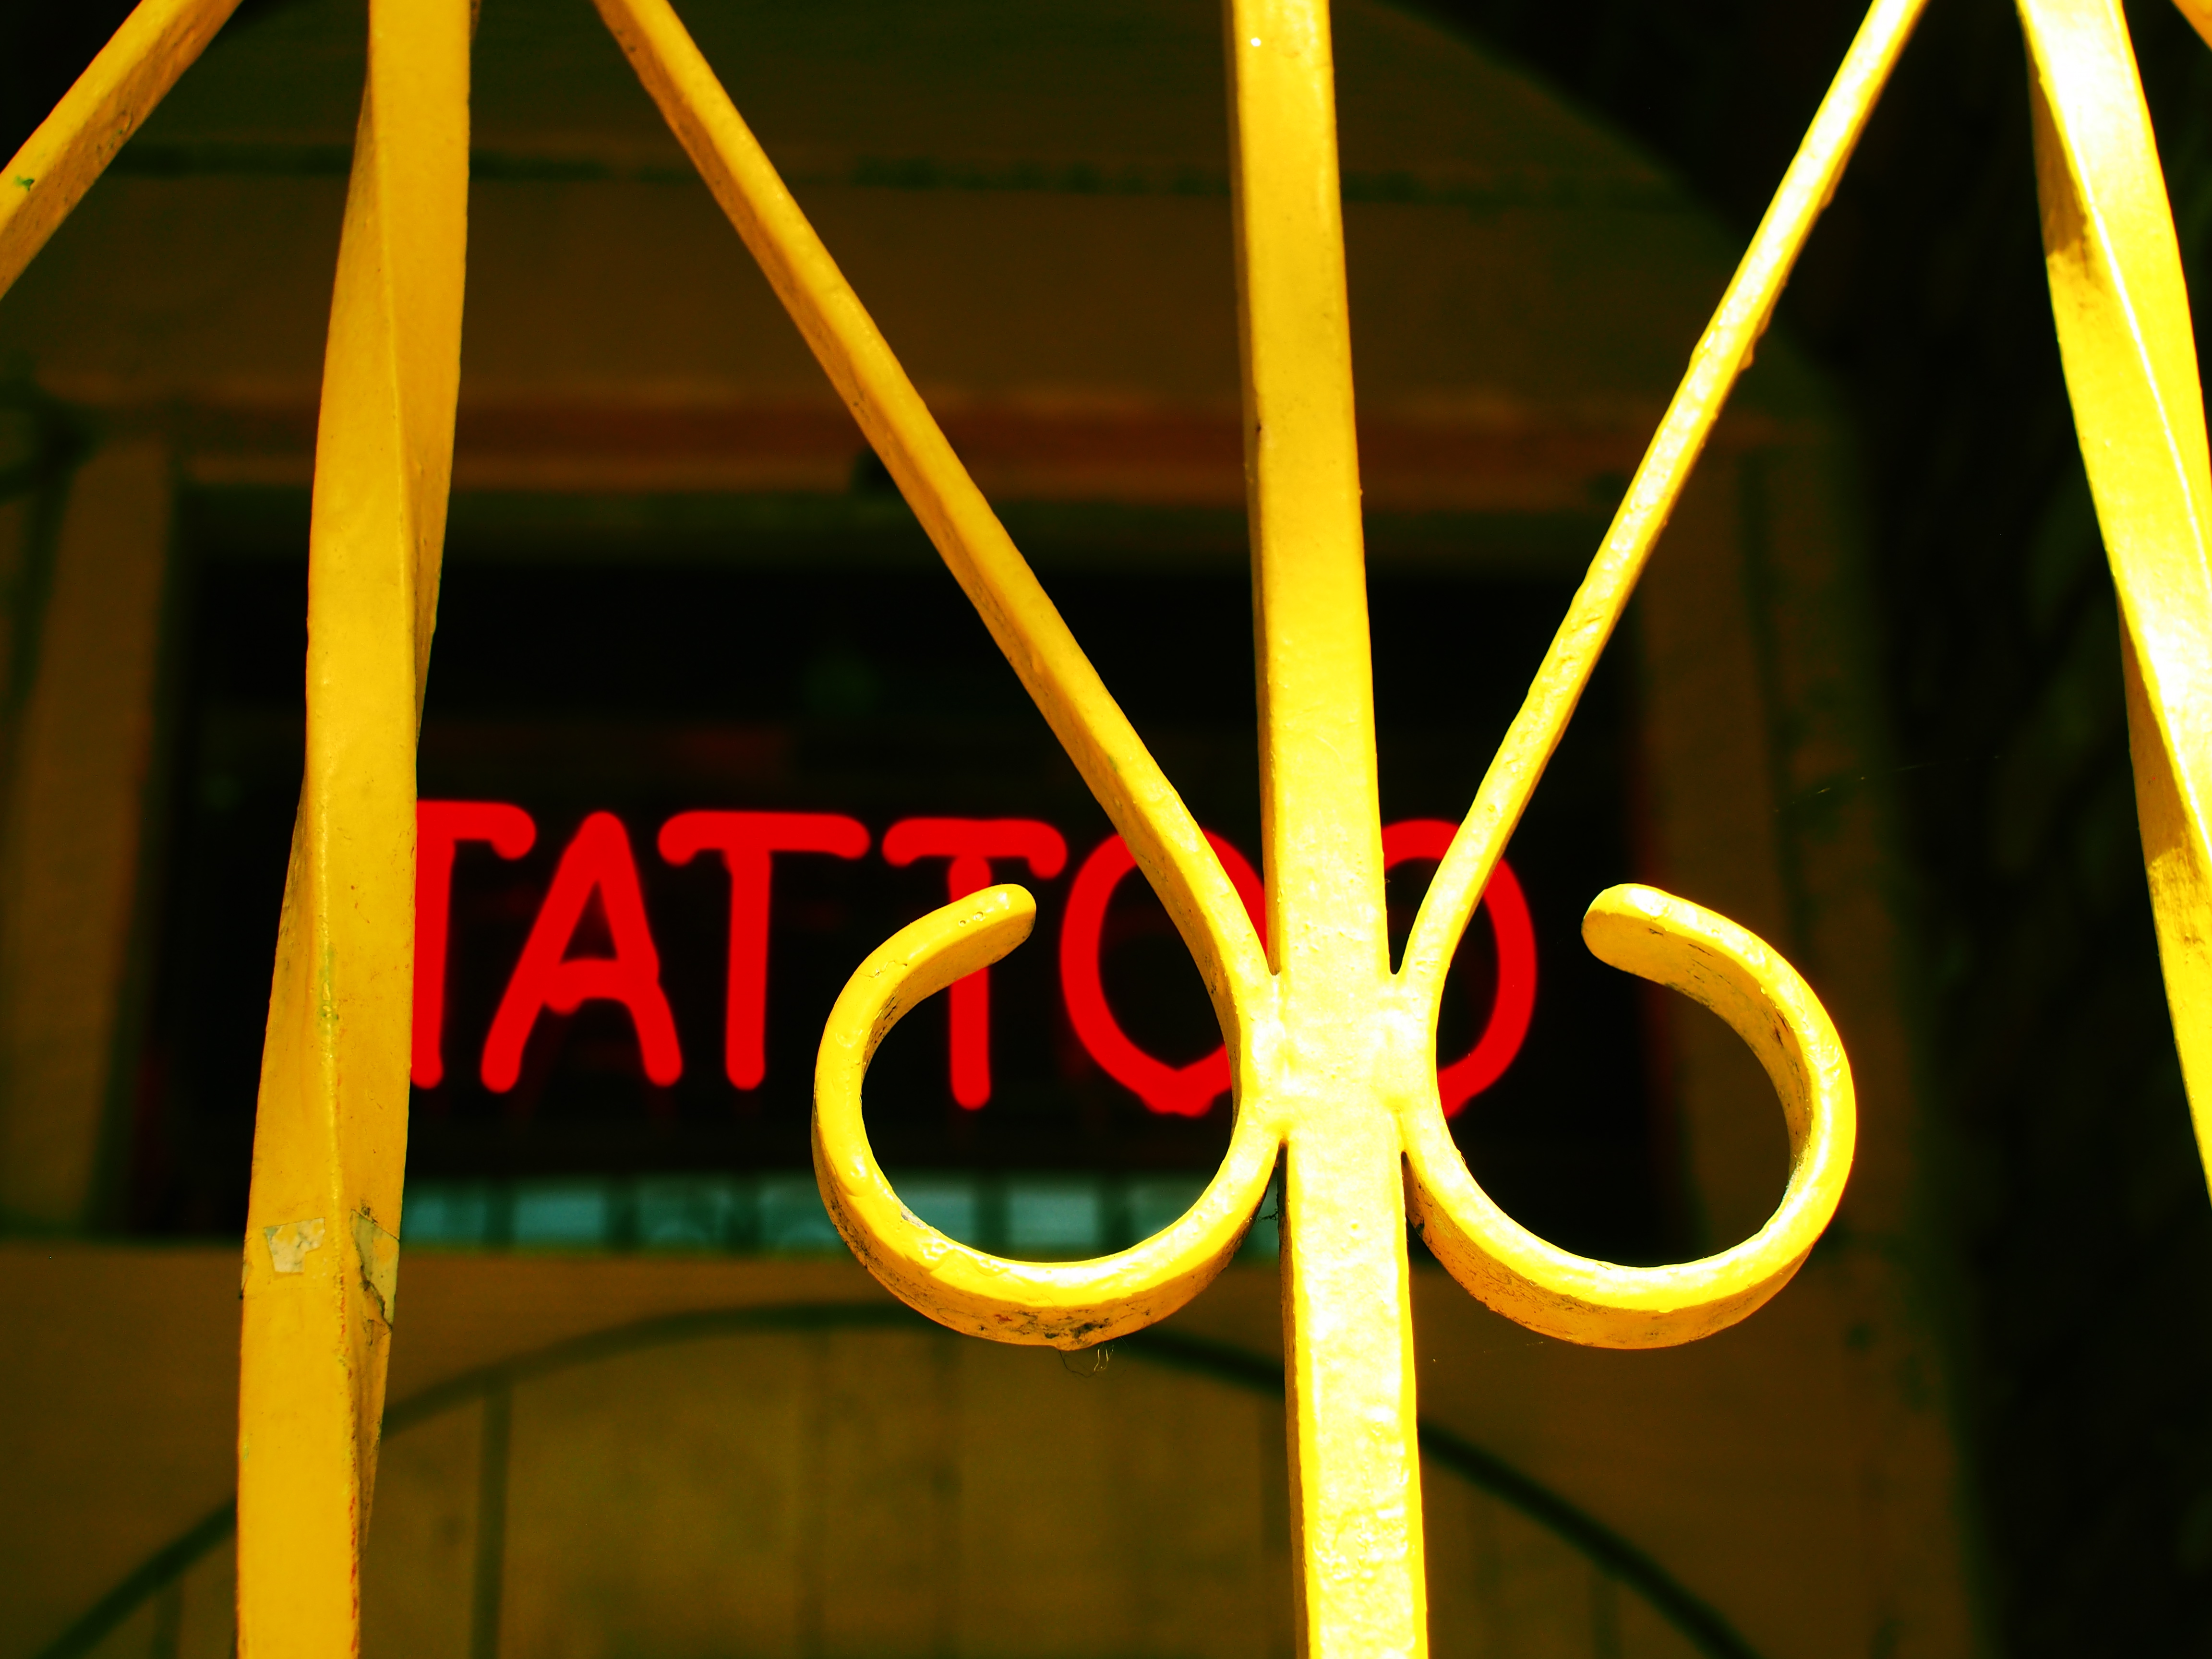
light, night, flower, number, line, green, red, tattoo, color, darkness, yellow, signage, neon, olympuspenepl5, macro photography